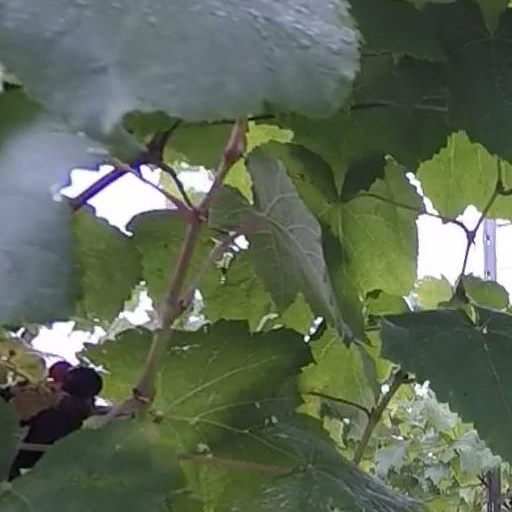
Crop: grape